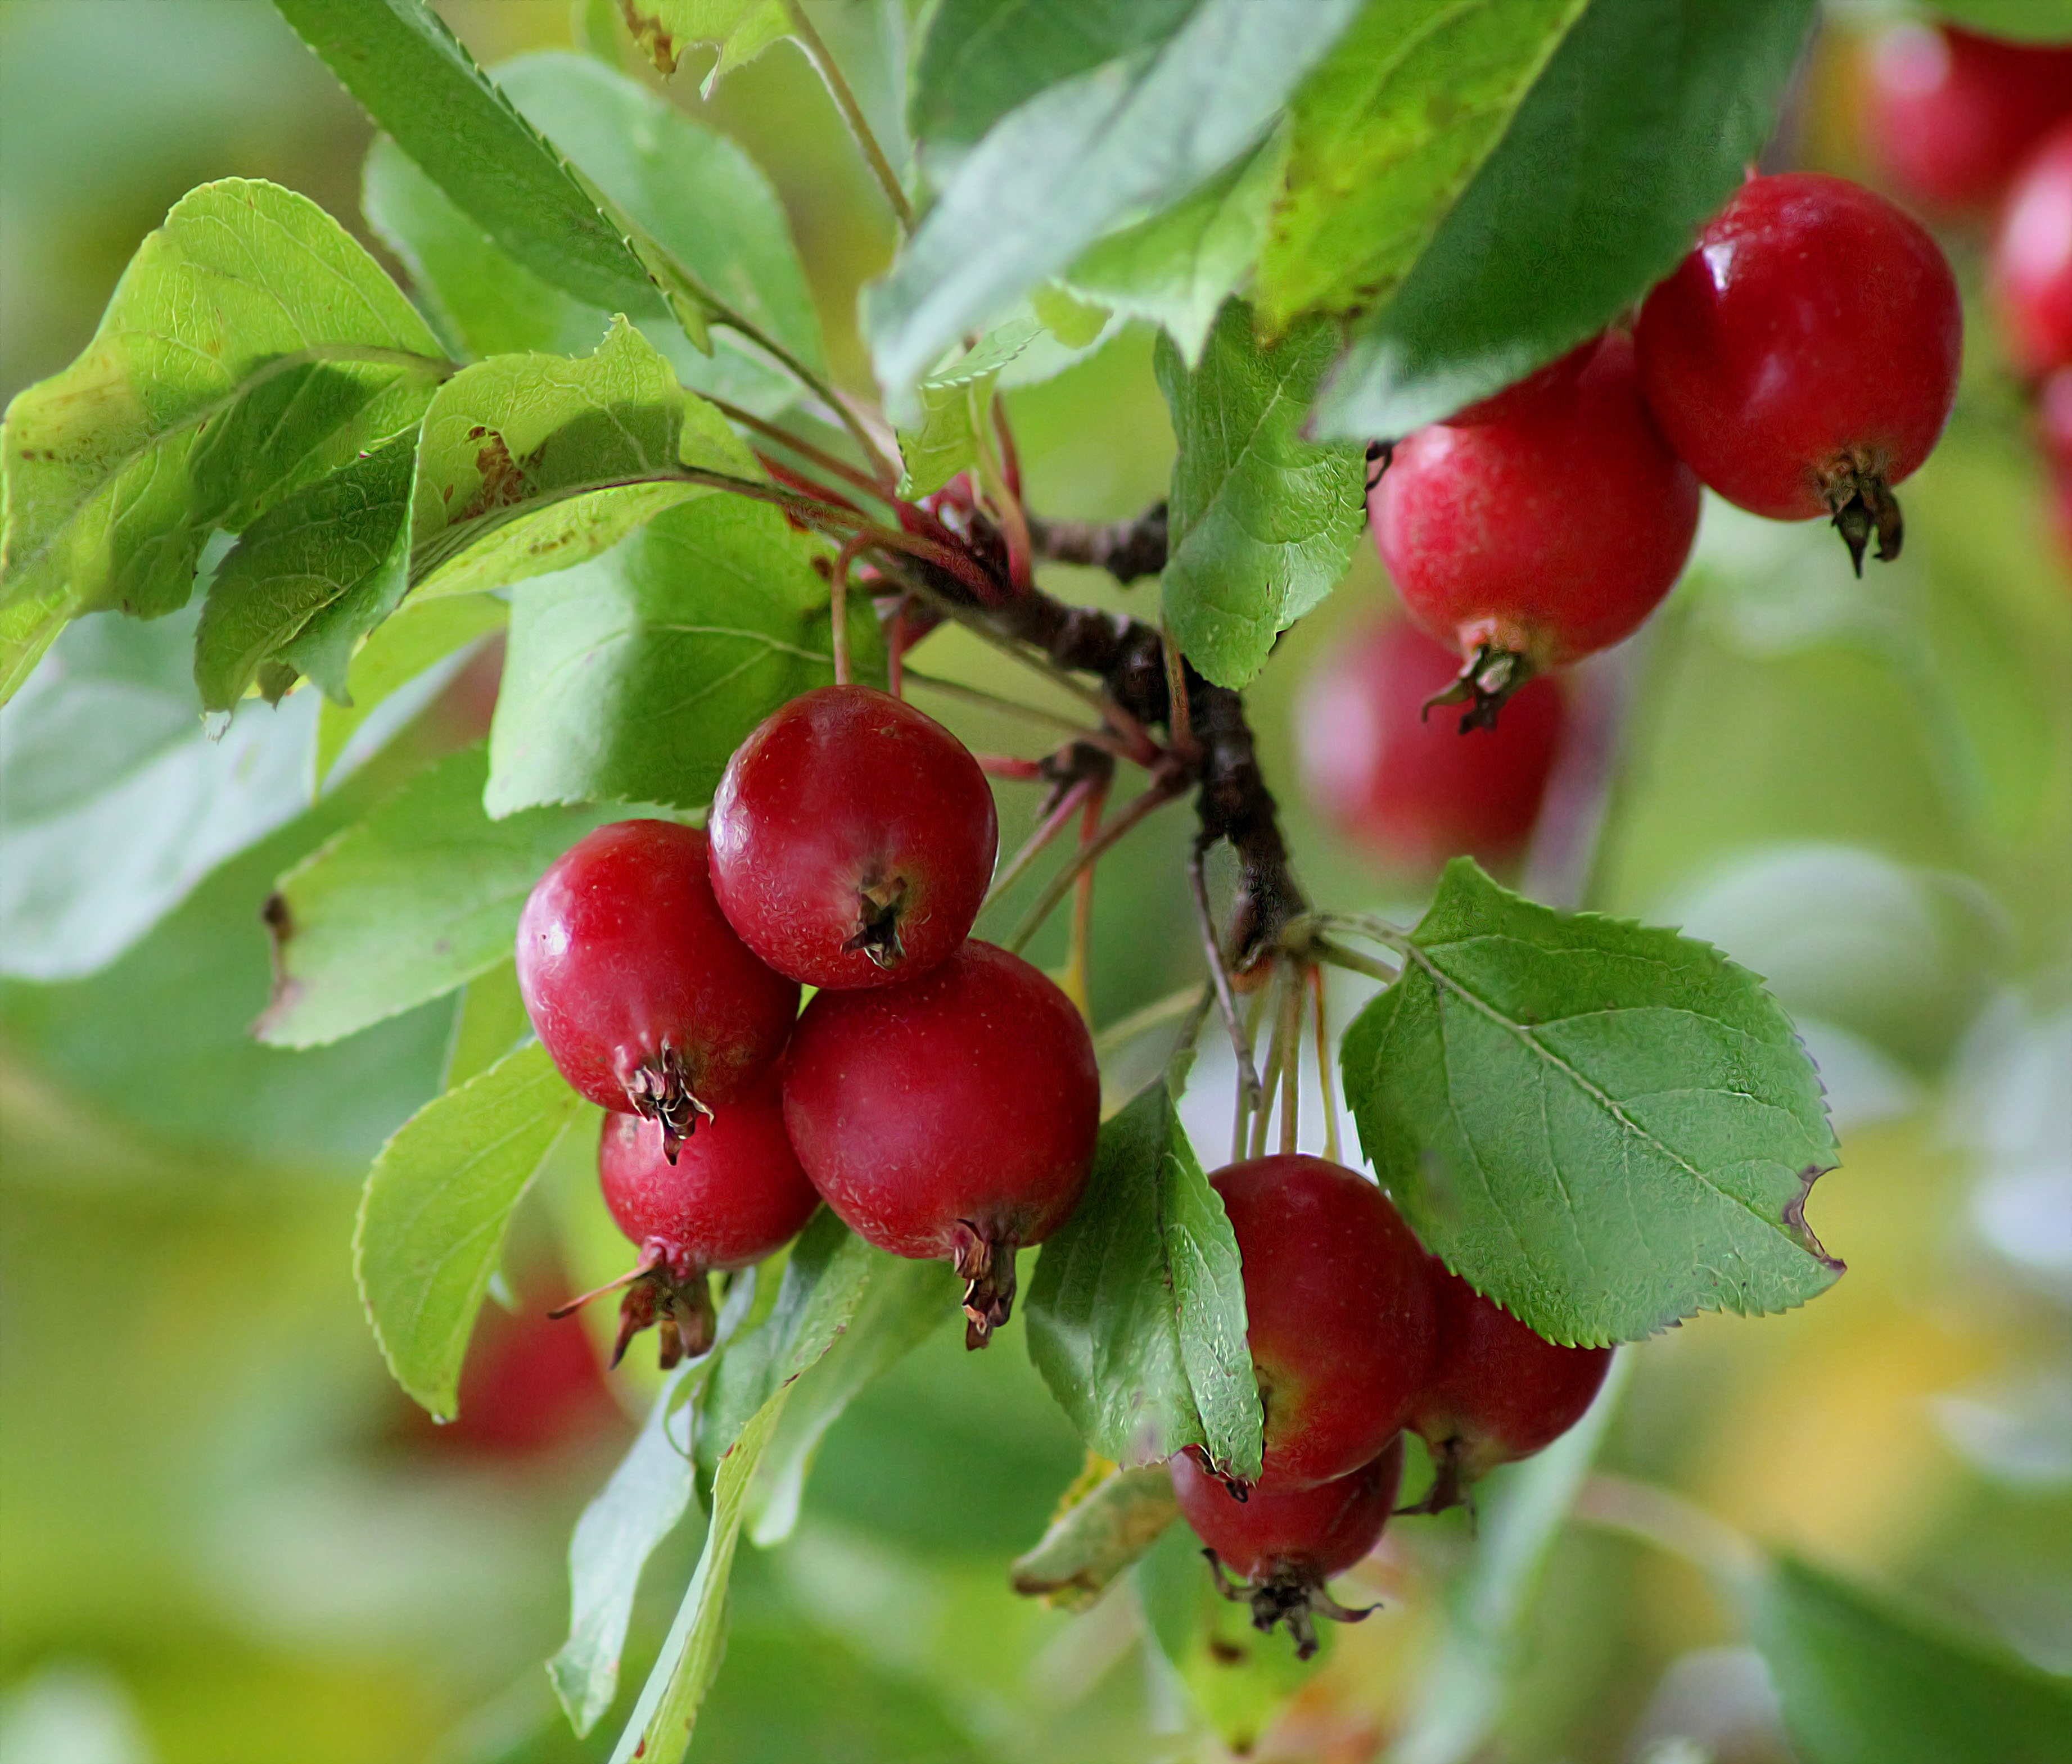
tree, forest, branch, blossom, plant, wood, fruit, berry, flower, food, produce, natural, park, shrub, fruits, hawthorn, apple tree, rose hip, flowering plant, rose family, acerola, malpighia, currant, lingonberry, land plant, chinese hawthorn, schisandra, paradise apples